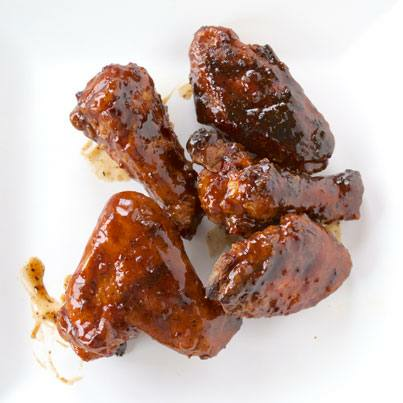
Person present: No